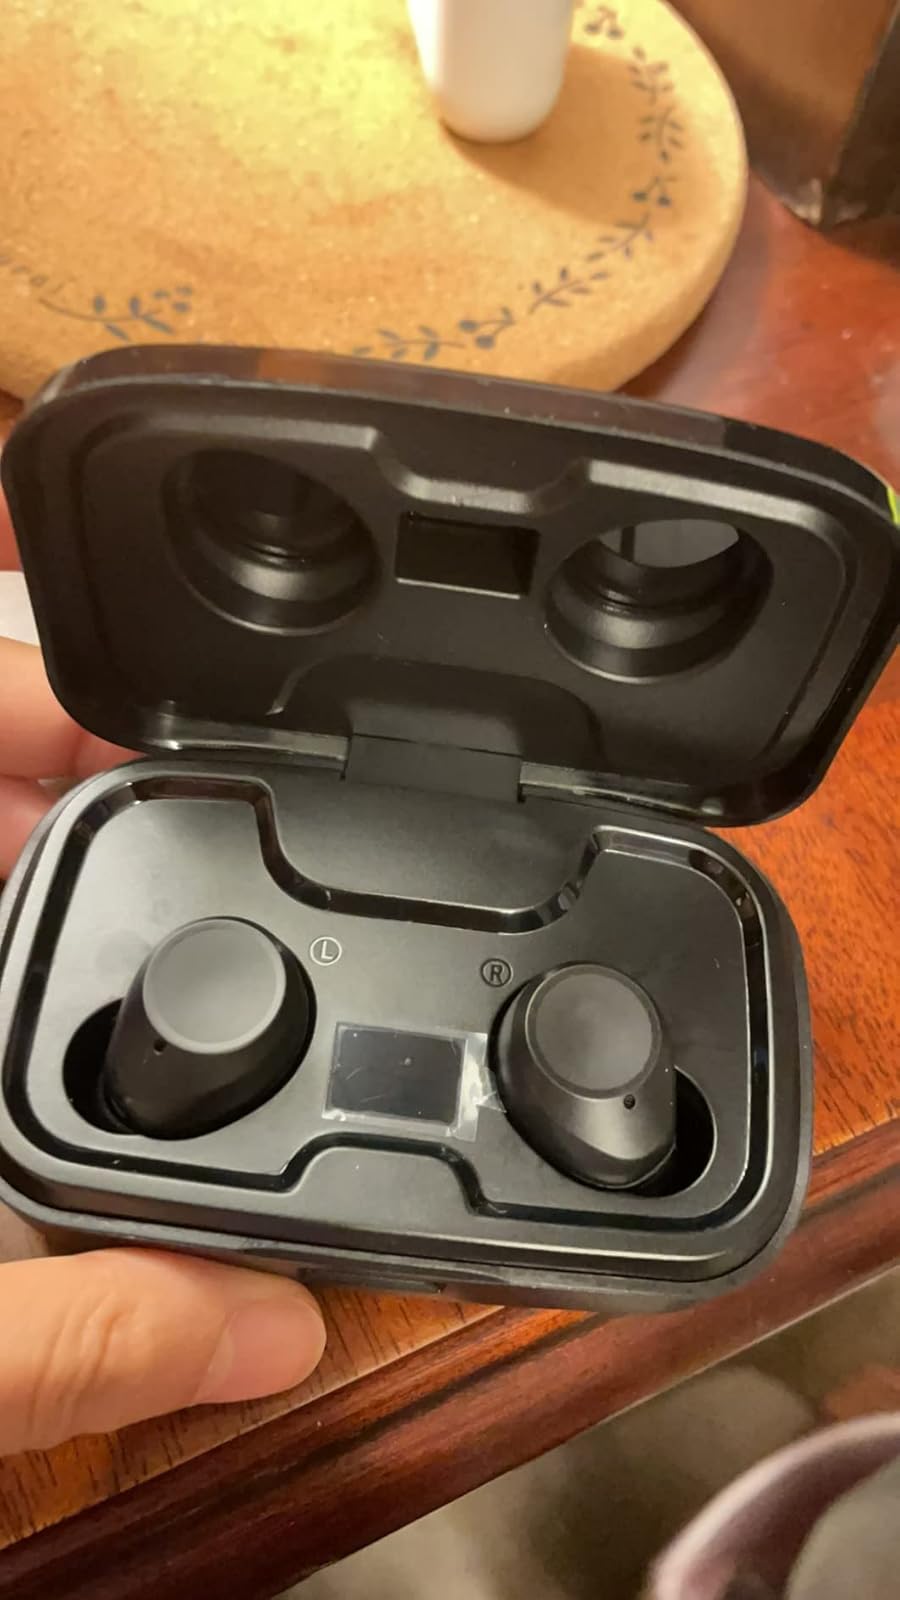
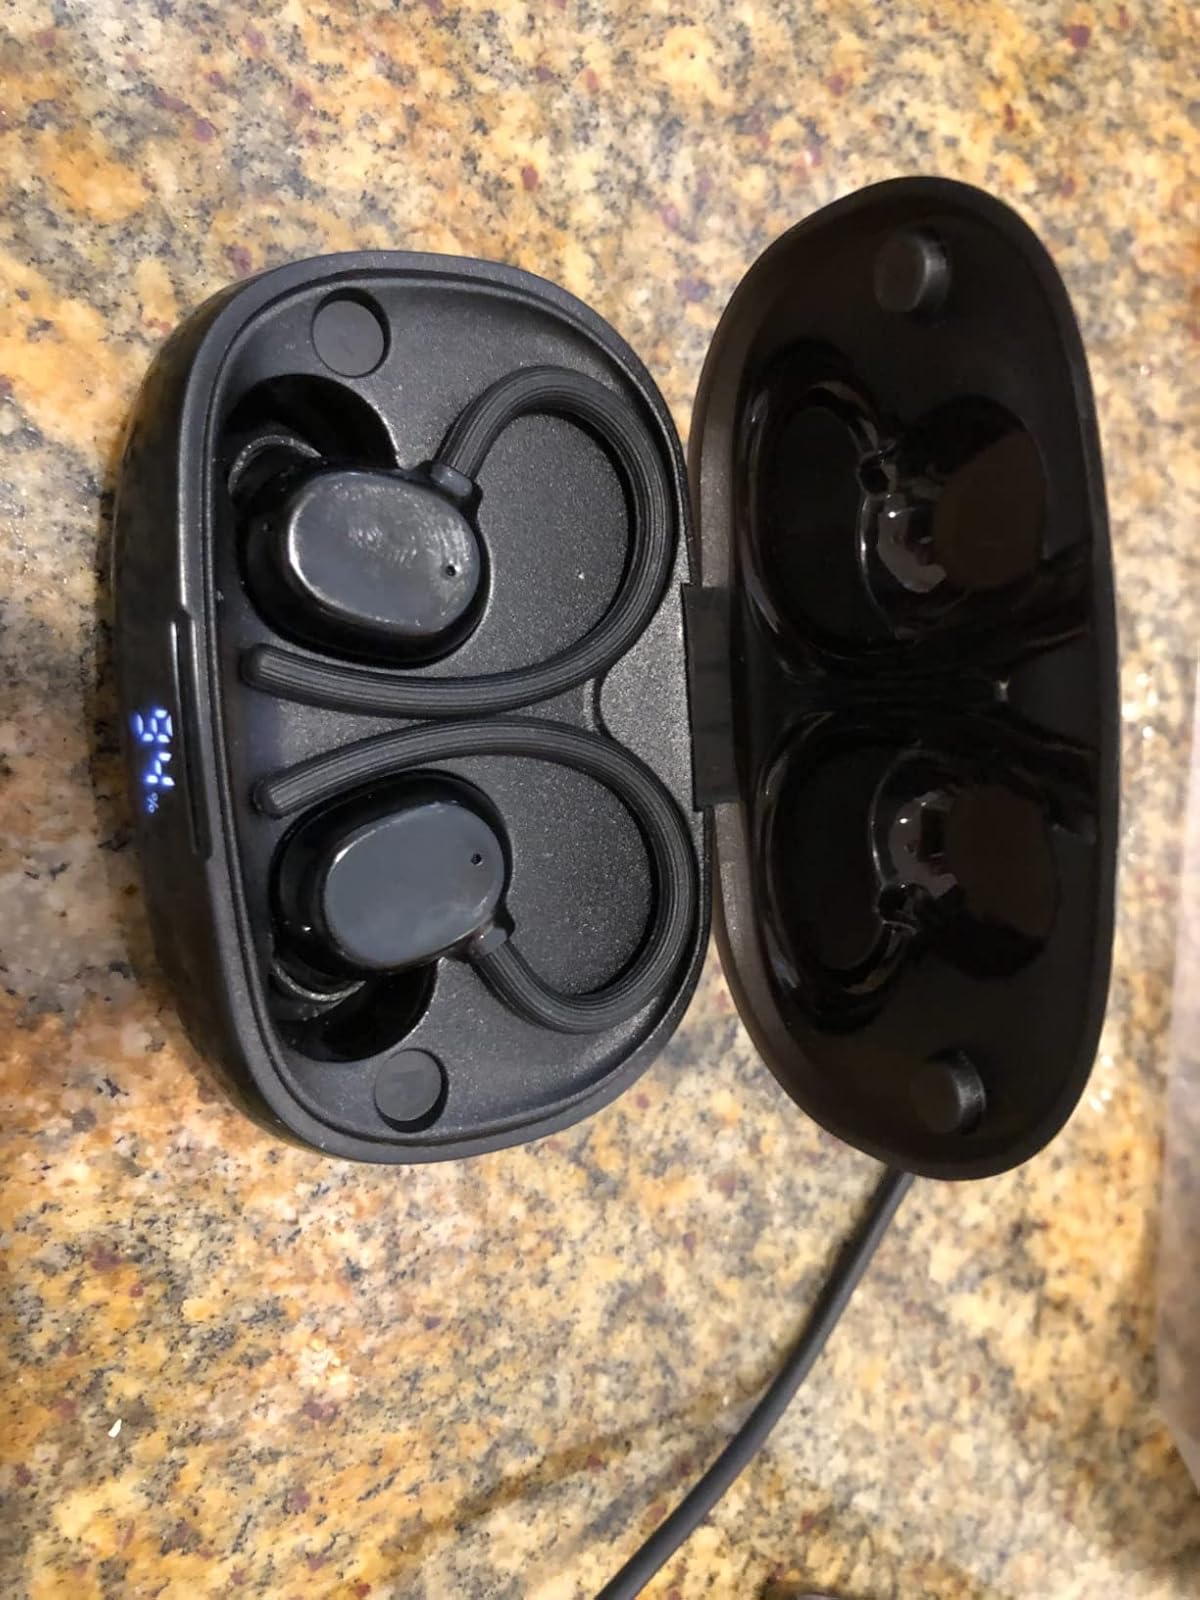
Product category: earbuds
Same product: no